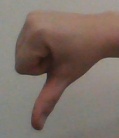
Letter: waw